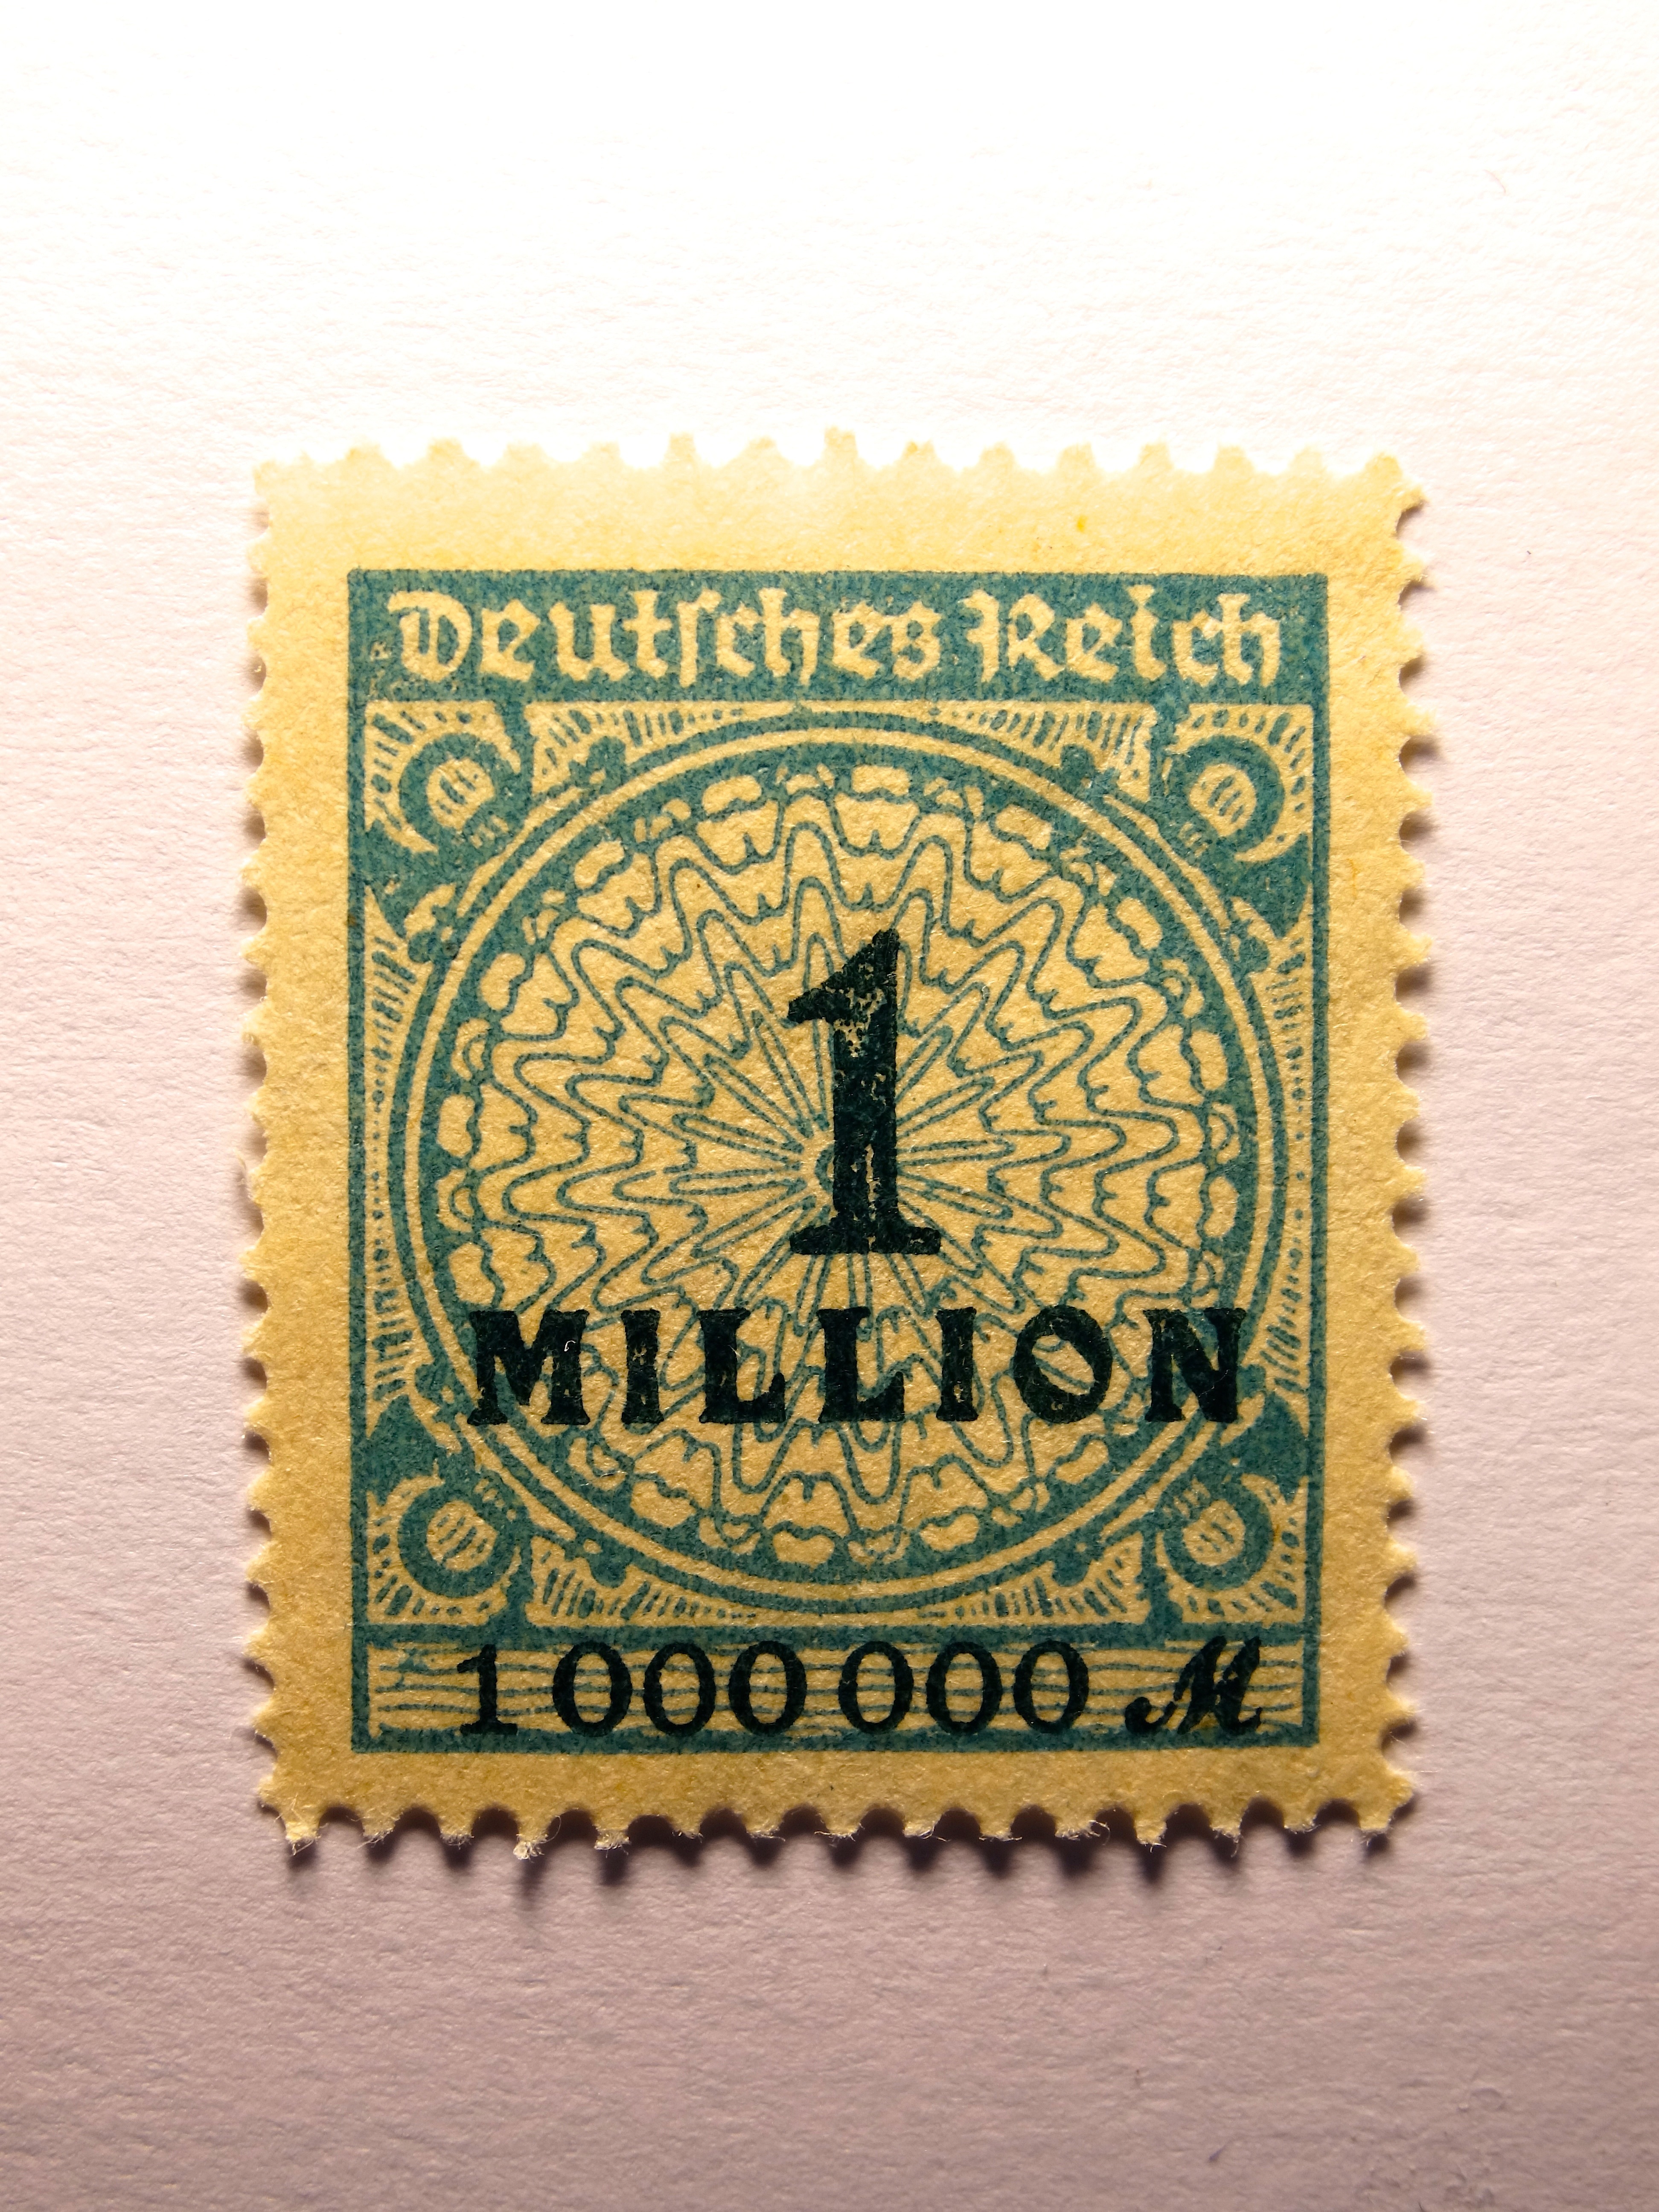
post, pattern, stamp, label, germany, german empire, inflation, reichsmark, postage stamp, a million